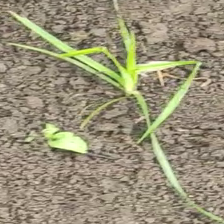
Weed species: Lavhala_(Cyperus_Rotundus)